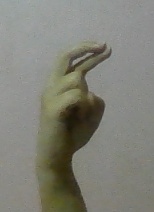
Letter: zay